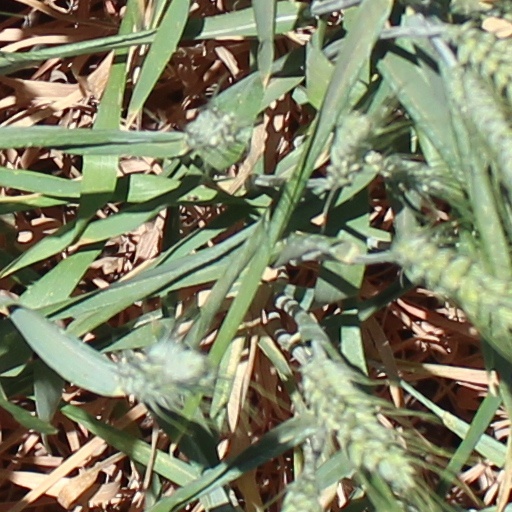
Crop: wheat